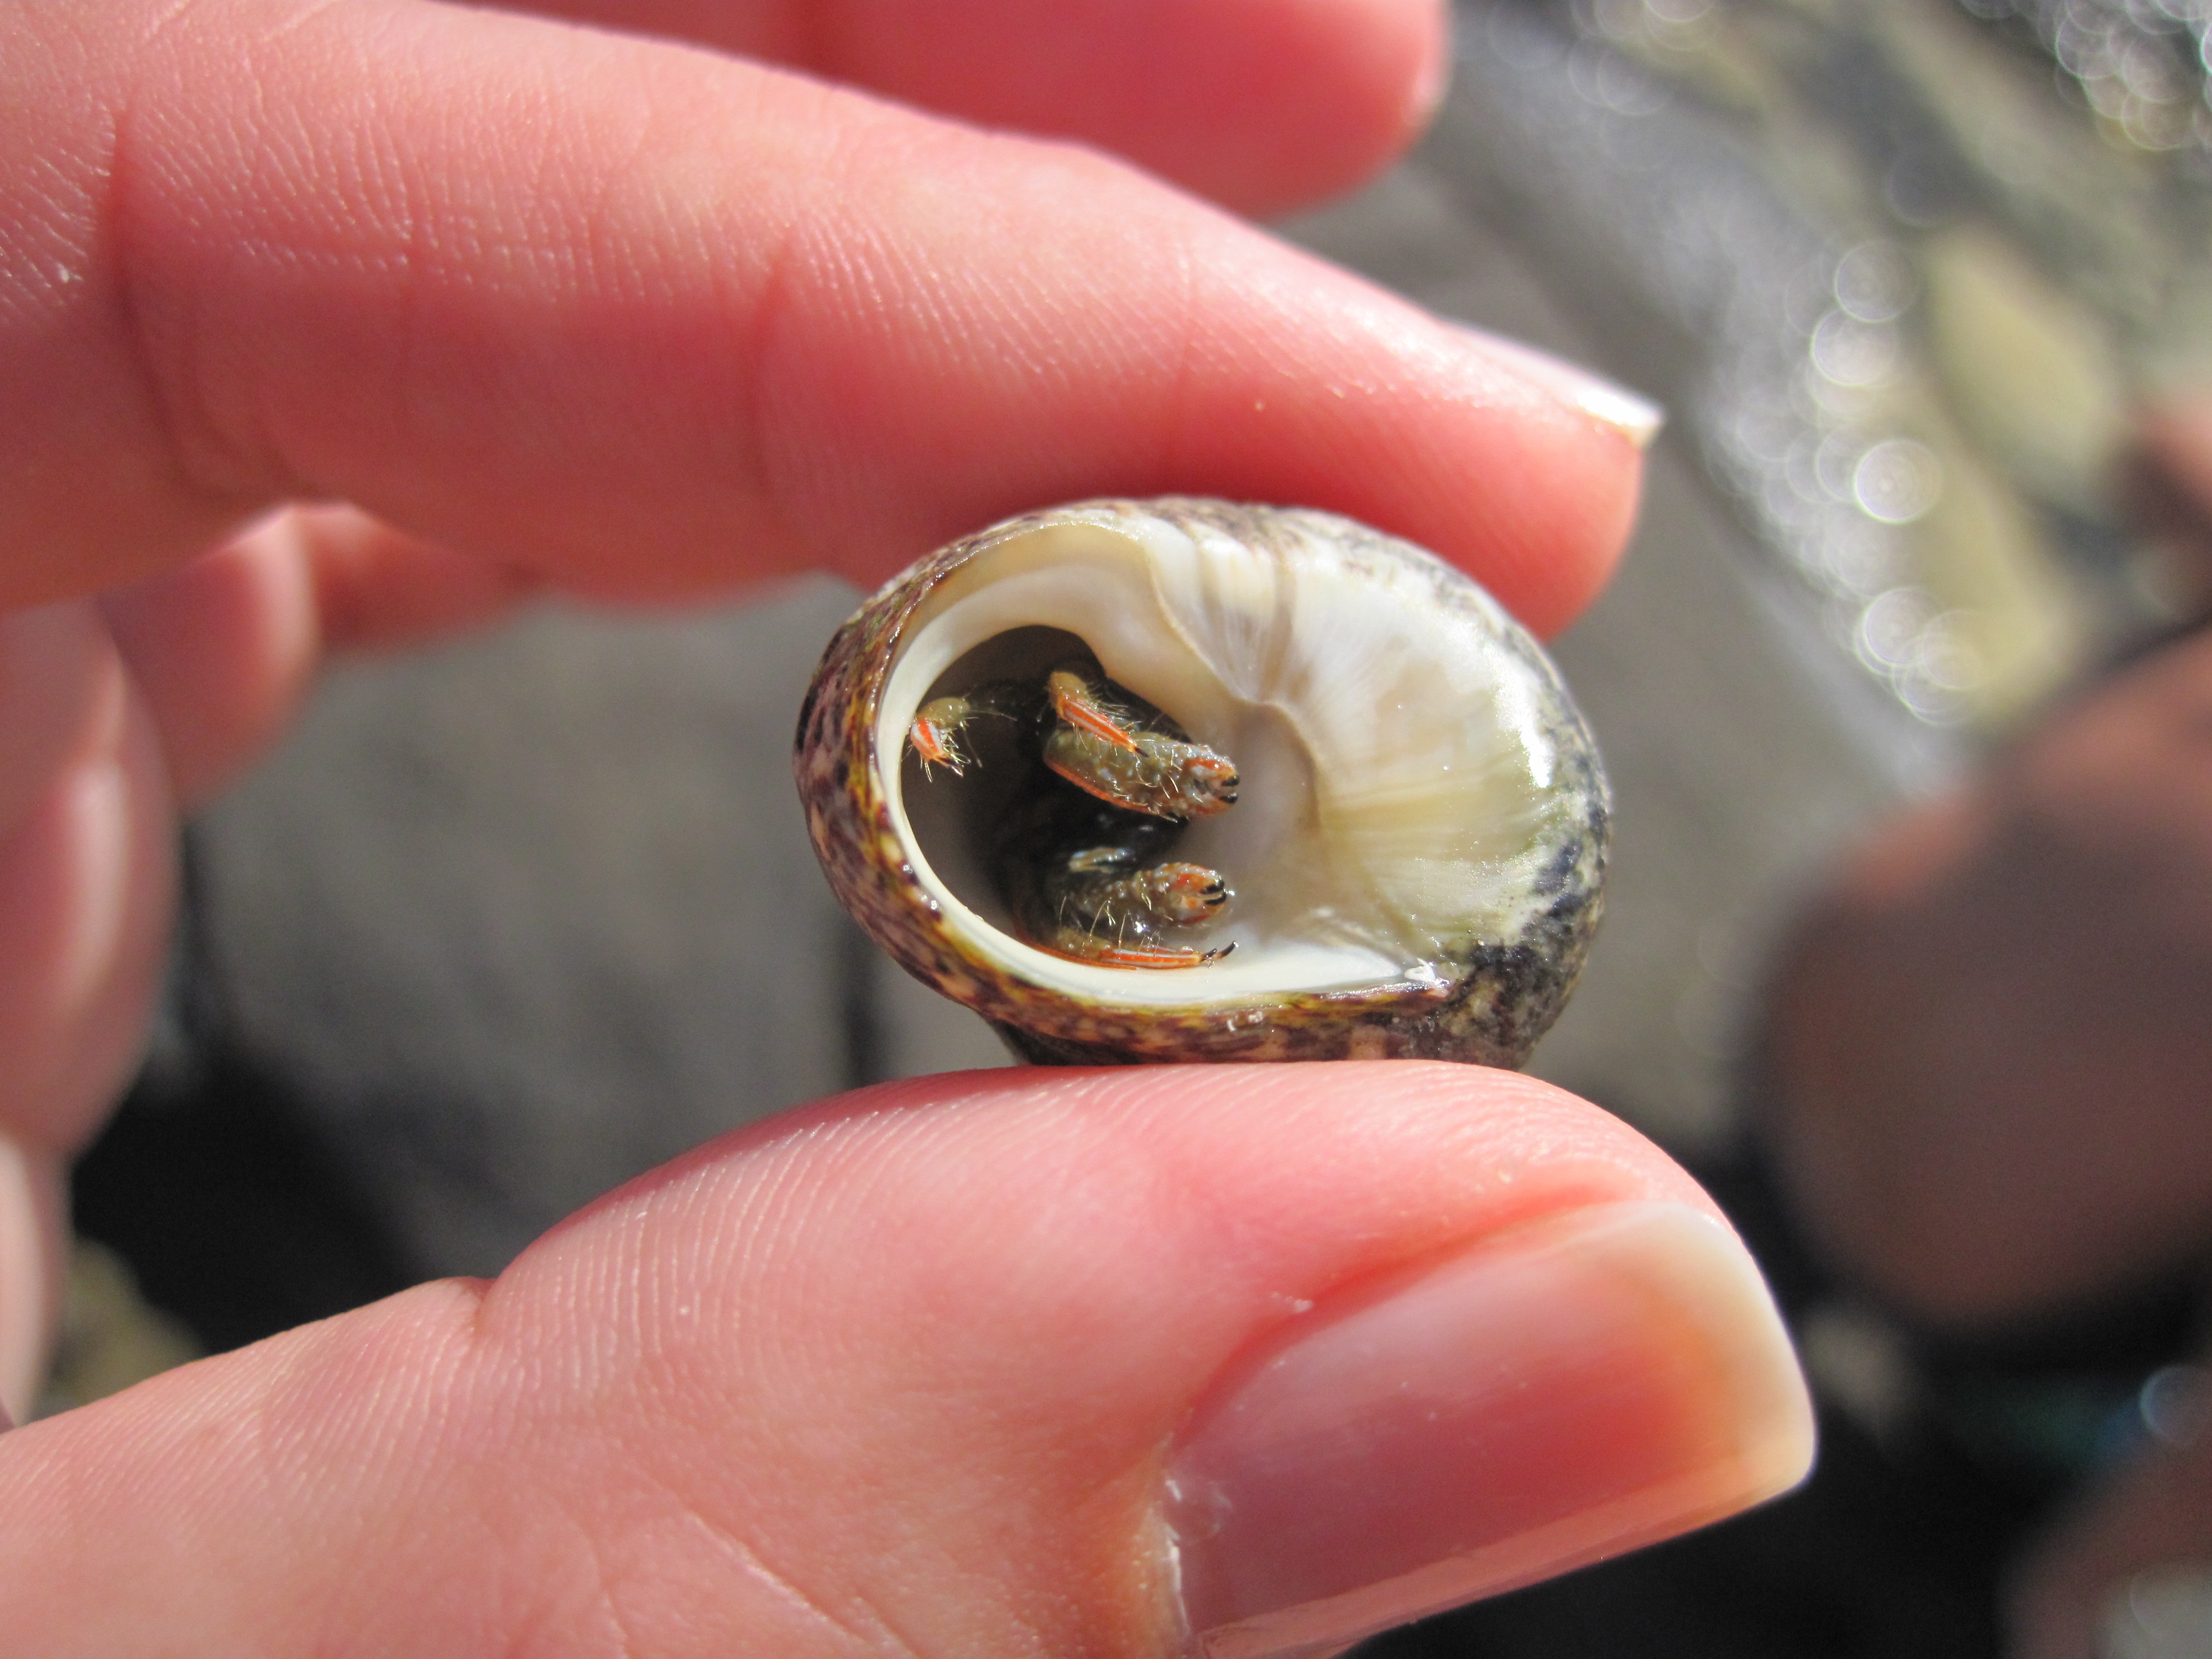
hand, sea, finger, seafood, ear, nail, invertebrate, clam, close up, human body, jewellery, fingers, organ, hermit crab, macro photography, between the fingers